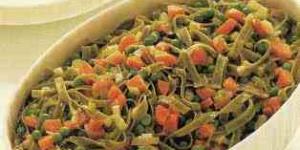
cintas con verduras